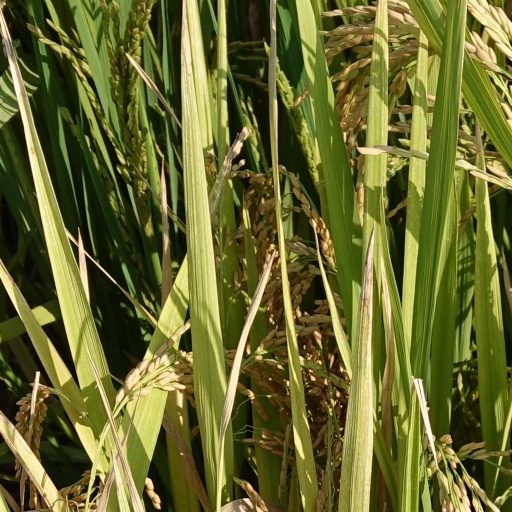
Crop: rice